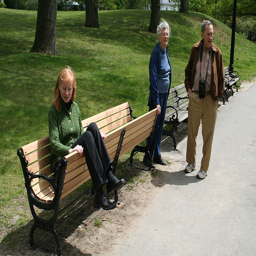
A woman sits in a u-shaped bench with her legs elevated
Woman sitting in a oddly built bench while two other people stand close by
The woman is sitting on the doubled up park bench.
a person sitting on a bench near a field
Some people are standing next to some benches.